Helena Confederate Cemetery

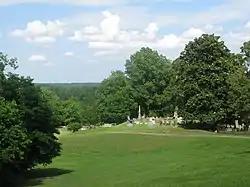

The Helena Confederate Cemetery is located in the southwest corner of the Maple Hill Cemetery on Holly Street in Helena, Arkansas. It is a small section of the larger cemetery, under one acre in size, and is marked by two significant memorials: the Confederate Memorial and the memorial to Confederate Army General Patrick Cleburne, whose burial here is the only known place associated with his life. The Cleburne memorial is a marble shaft in height, topped by an urn with flames coming from its top. The Confederate Memorial is a marble depiction of a soldier, mounted on a granite shaft, surrounded by pyramids of cannonballs and inverted cannons. The cemetery has more than 100 marked graves, 15 of which are unidentified Confederate dead, and 23 are of those killed in the 1863 Battle of Helena.